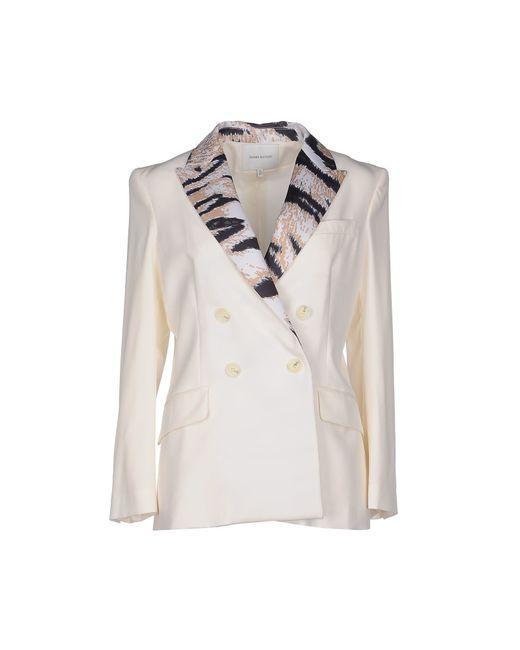
Beiger Blazer, mit langen Ärmeln, Revers mit Animal-Print-Design, ideal für die Arbeit im Büro